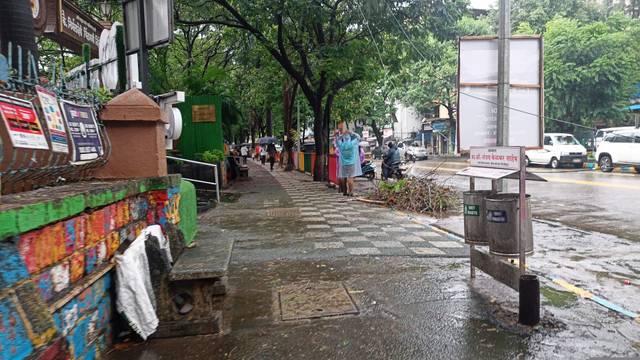
Region: India
Coordinates: 19.197, 72.968